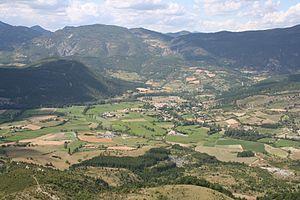
Panorama sur Lachau